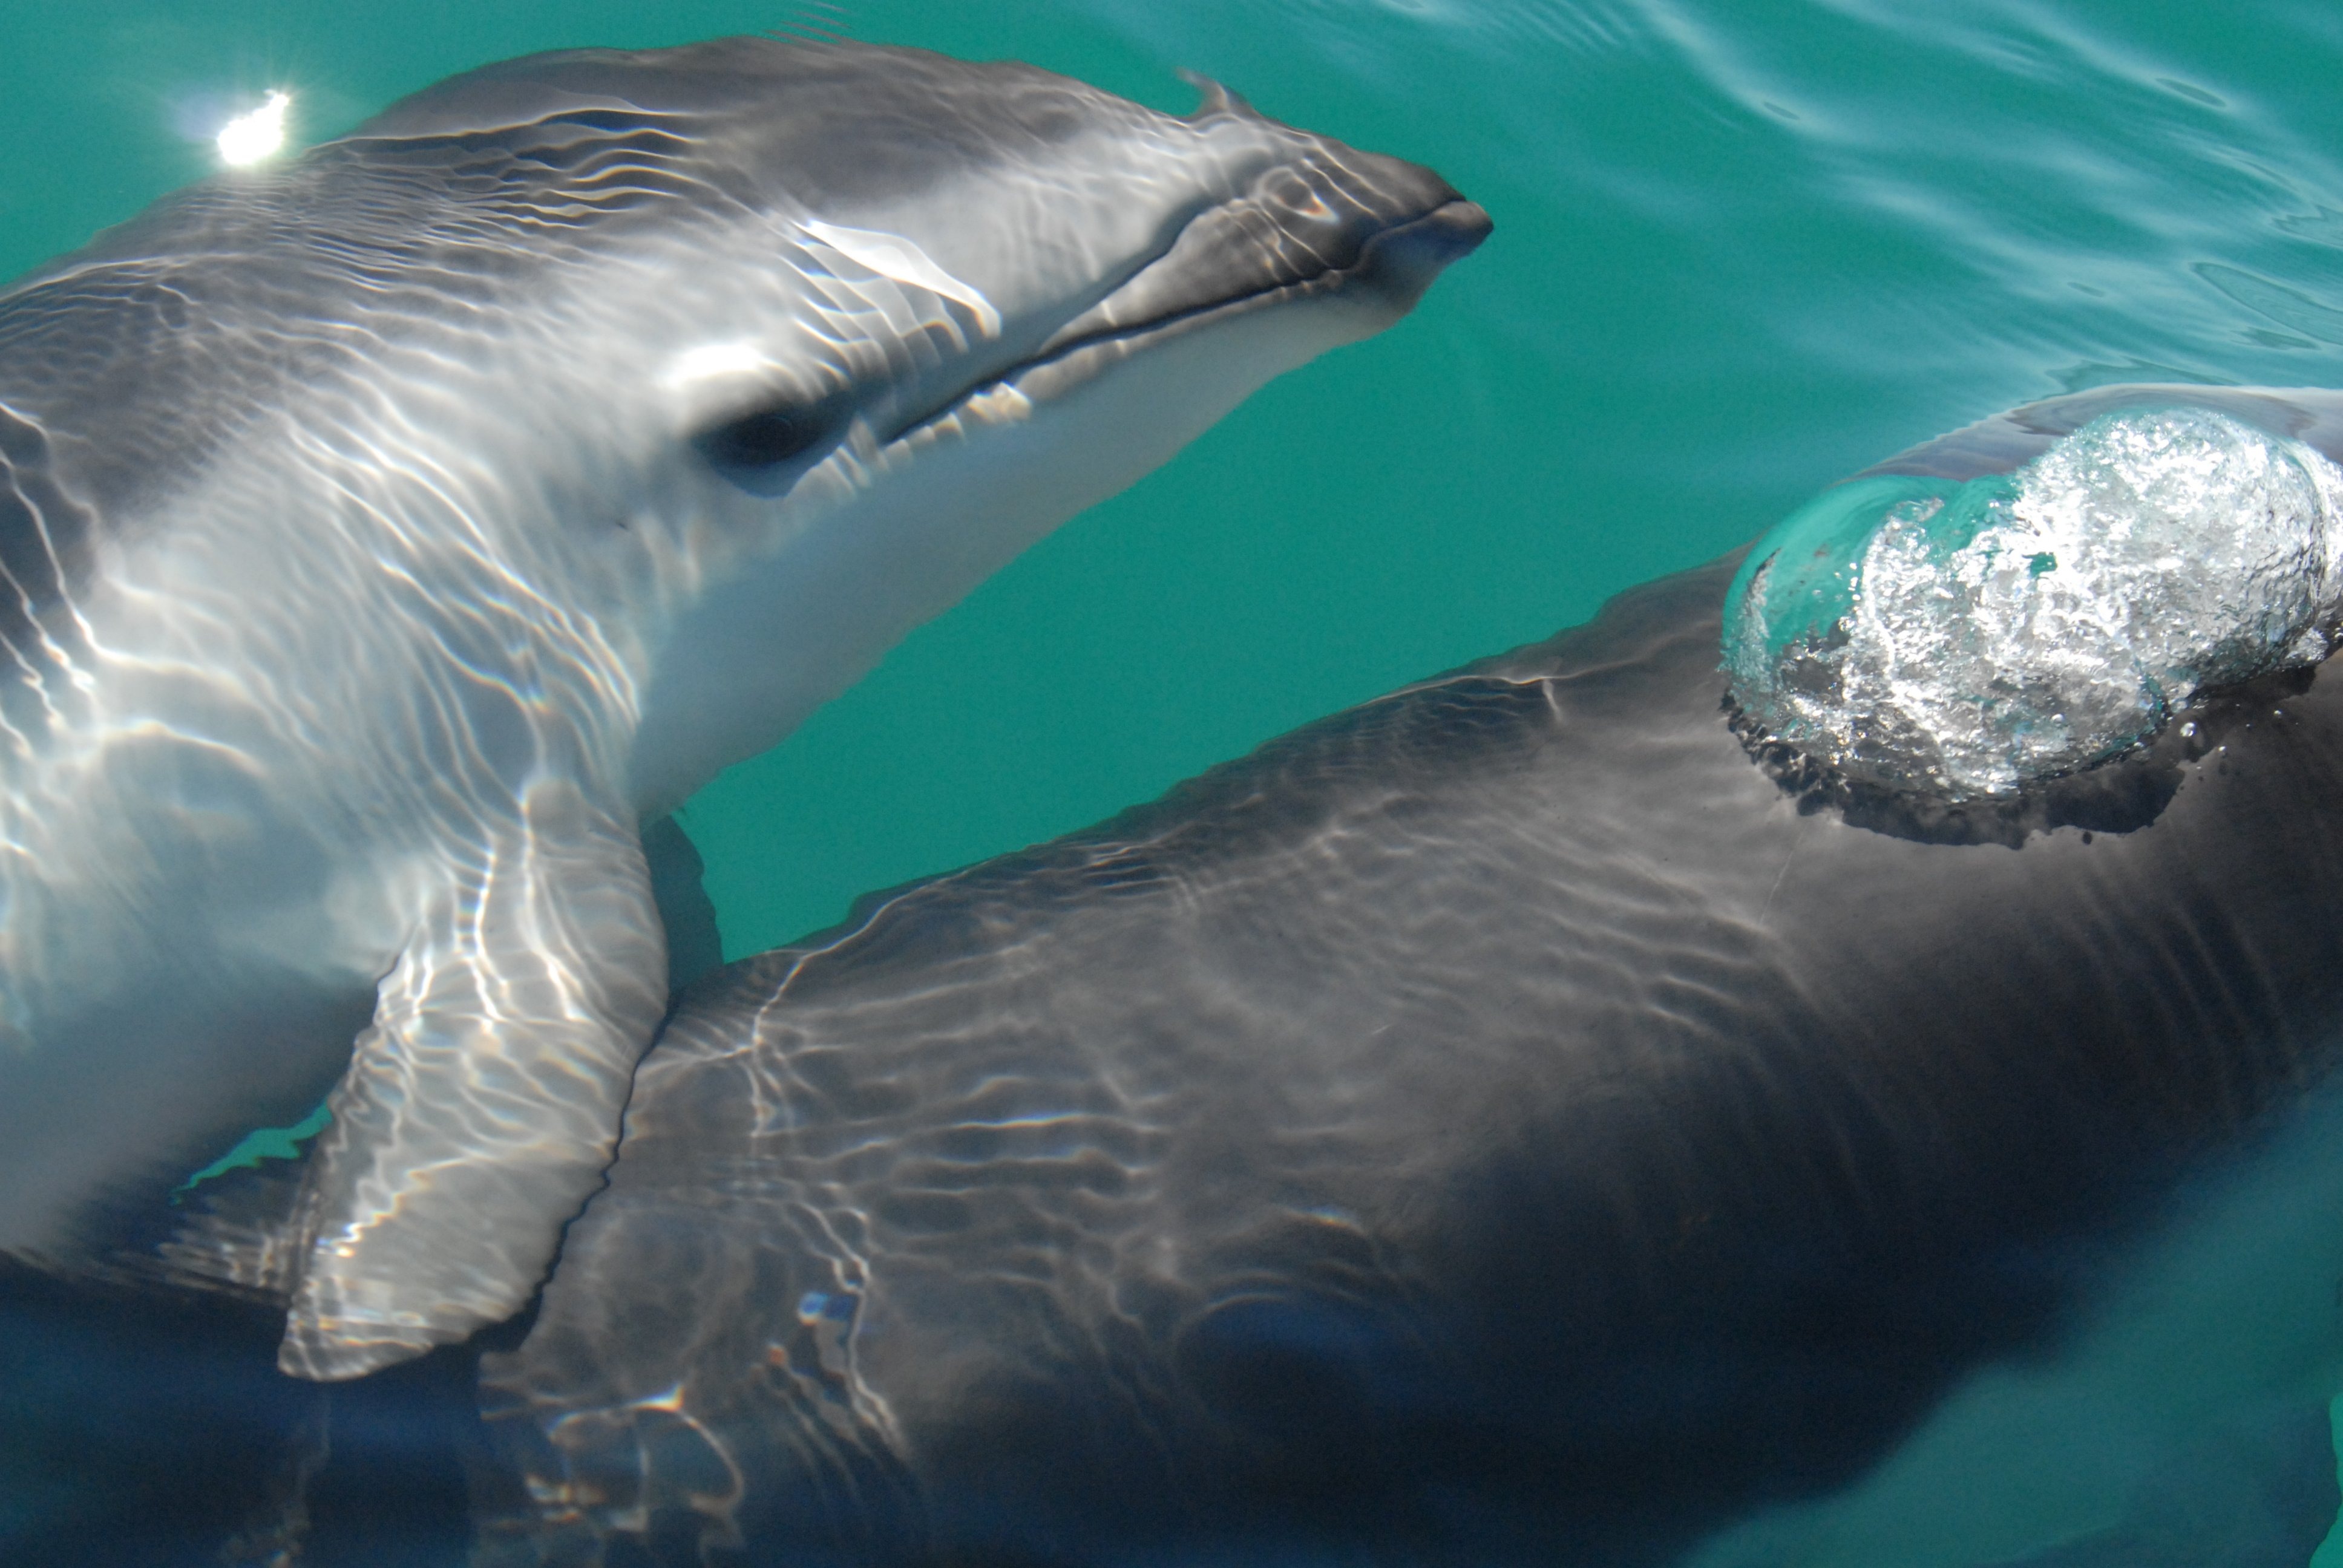
sea, water, nature, ocean, macro, biology, mammal, humpback whale, close up, outside, vertebrate, beautiful, dolphin, marine mammal, marine biology, whales dolphins and porpoises, common bottlenose dolphin, dusky dolphin